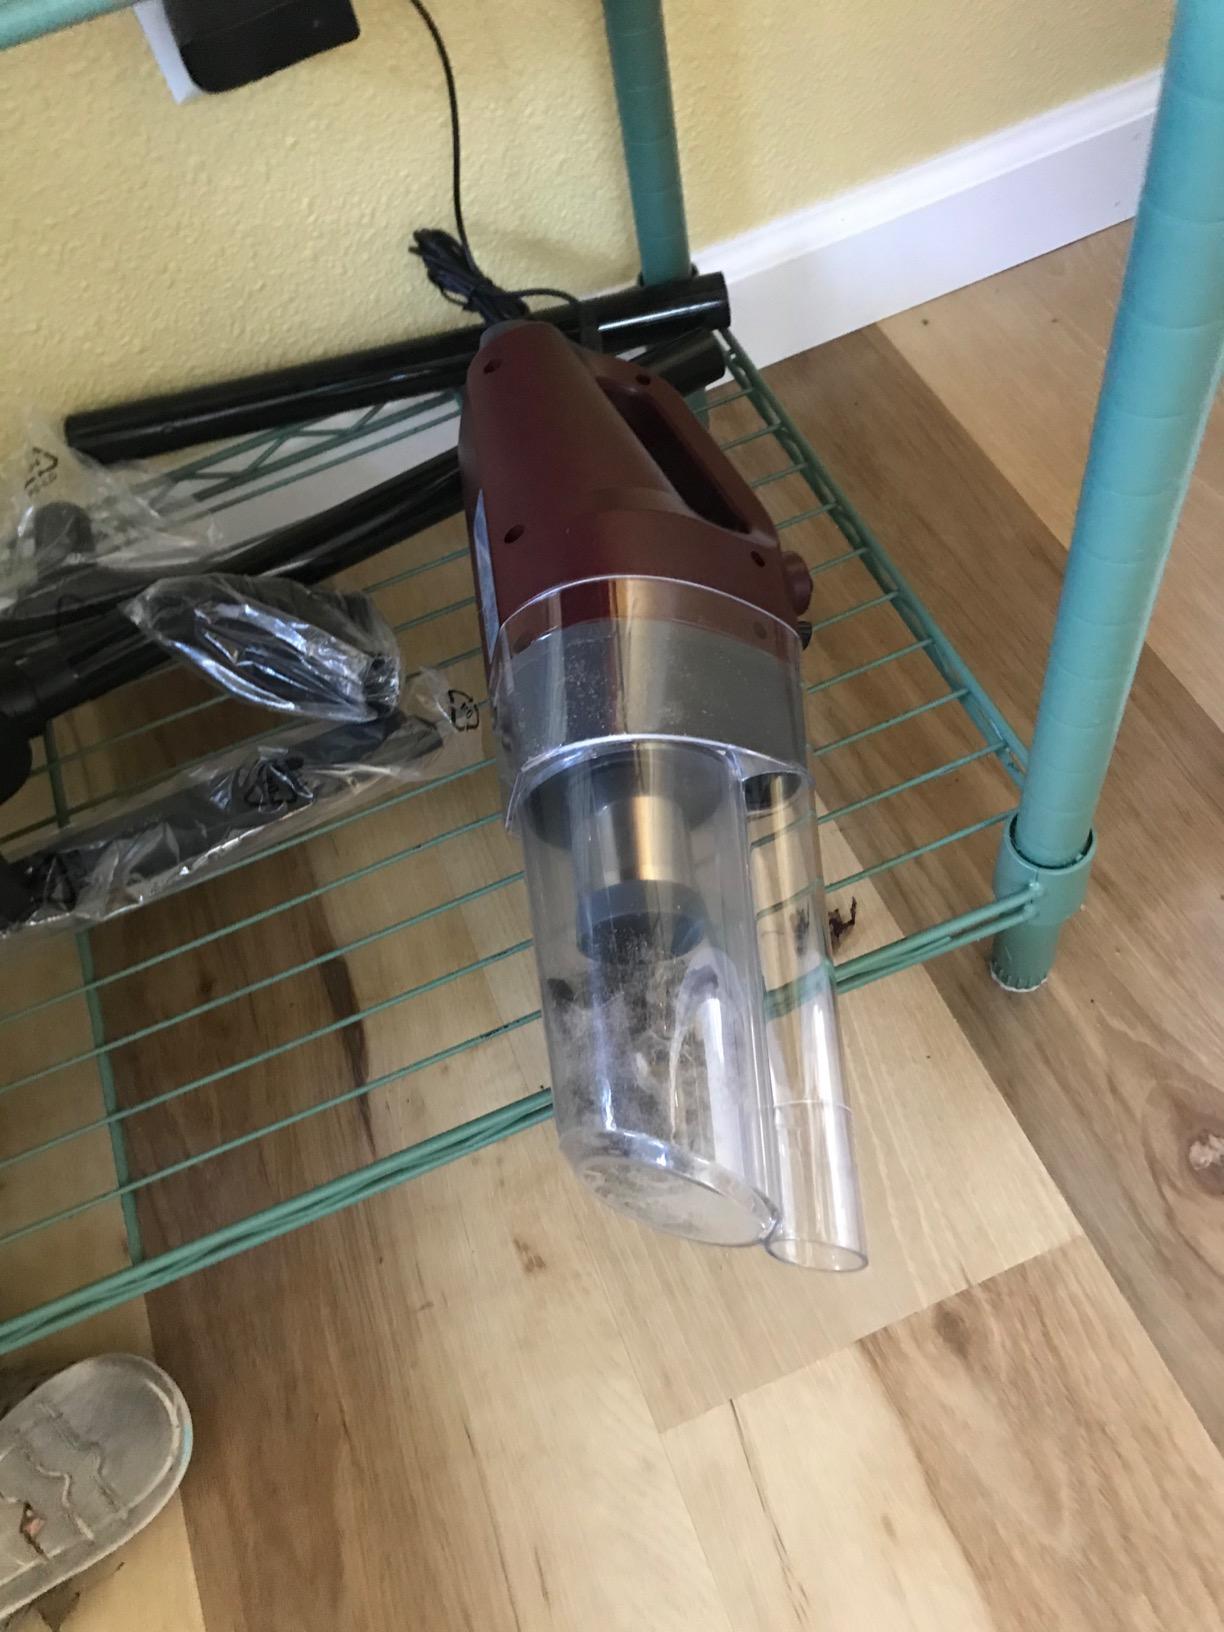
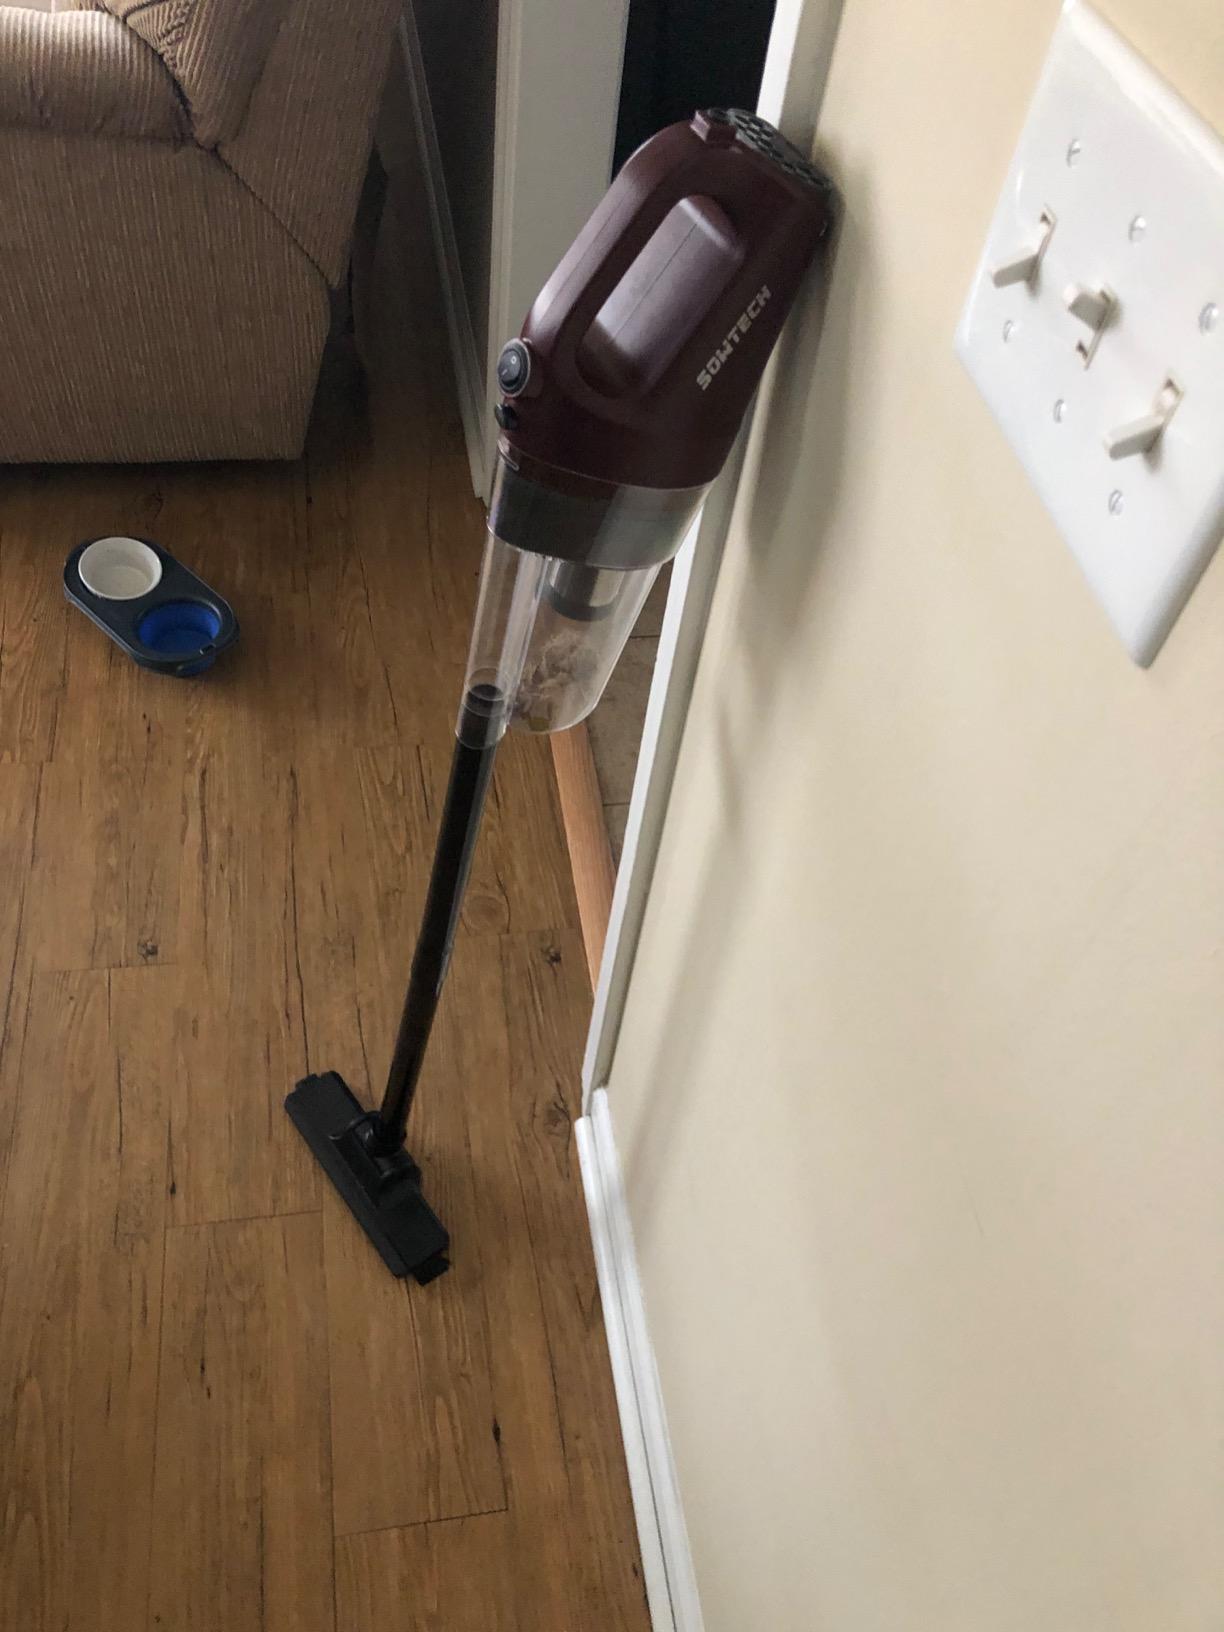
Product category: items_vacuum
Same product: yes